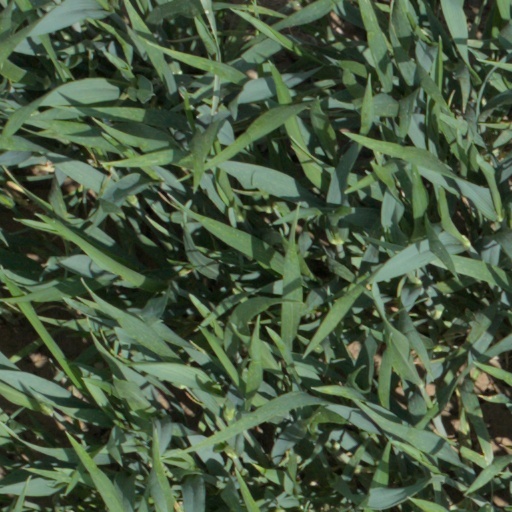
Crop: wheat